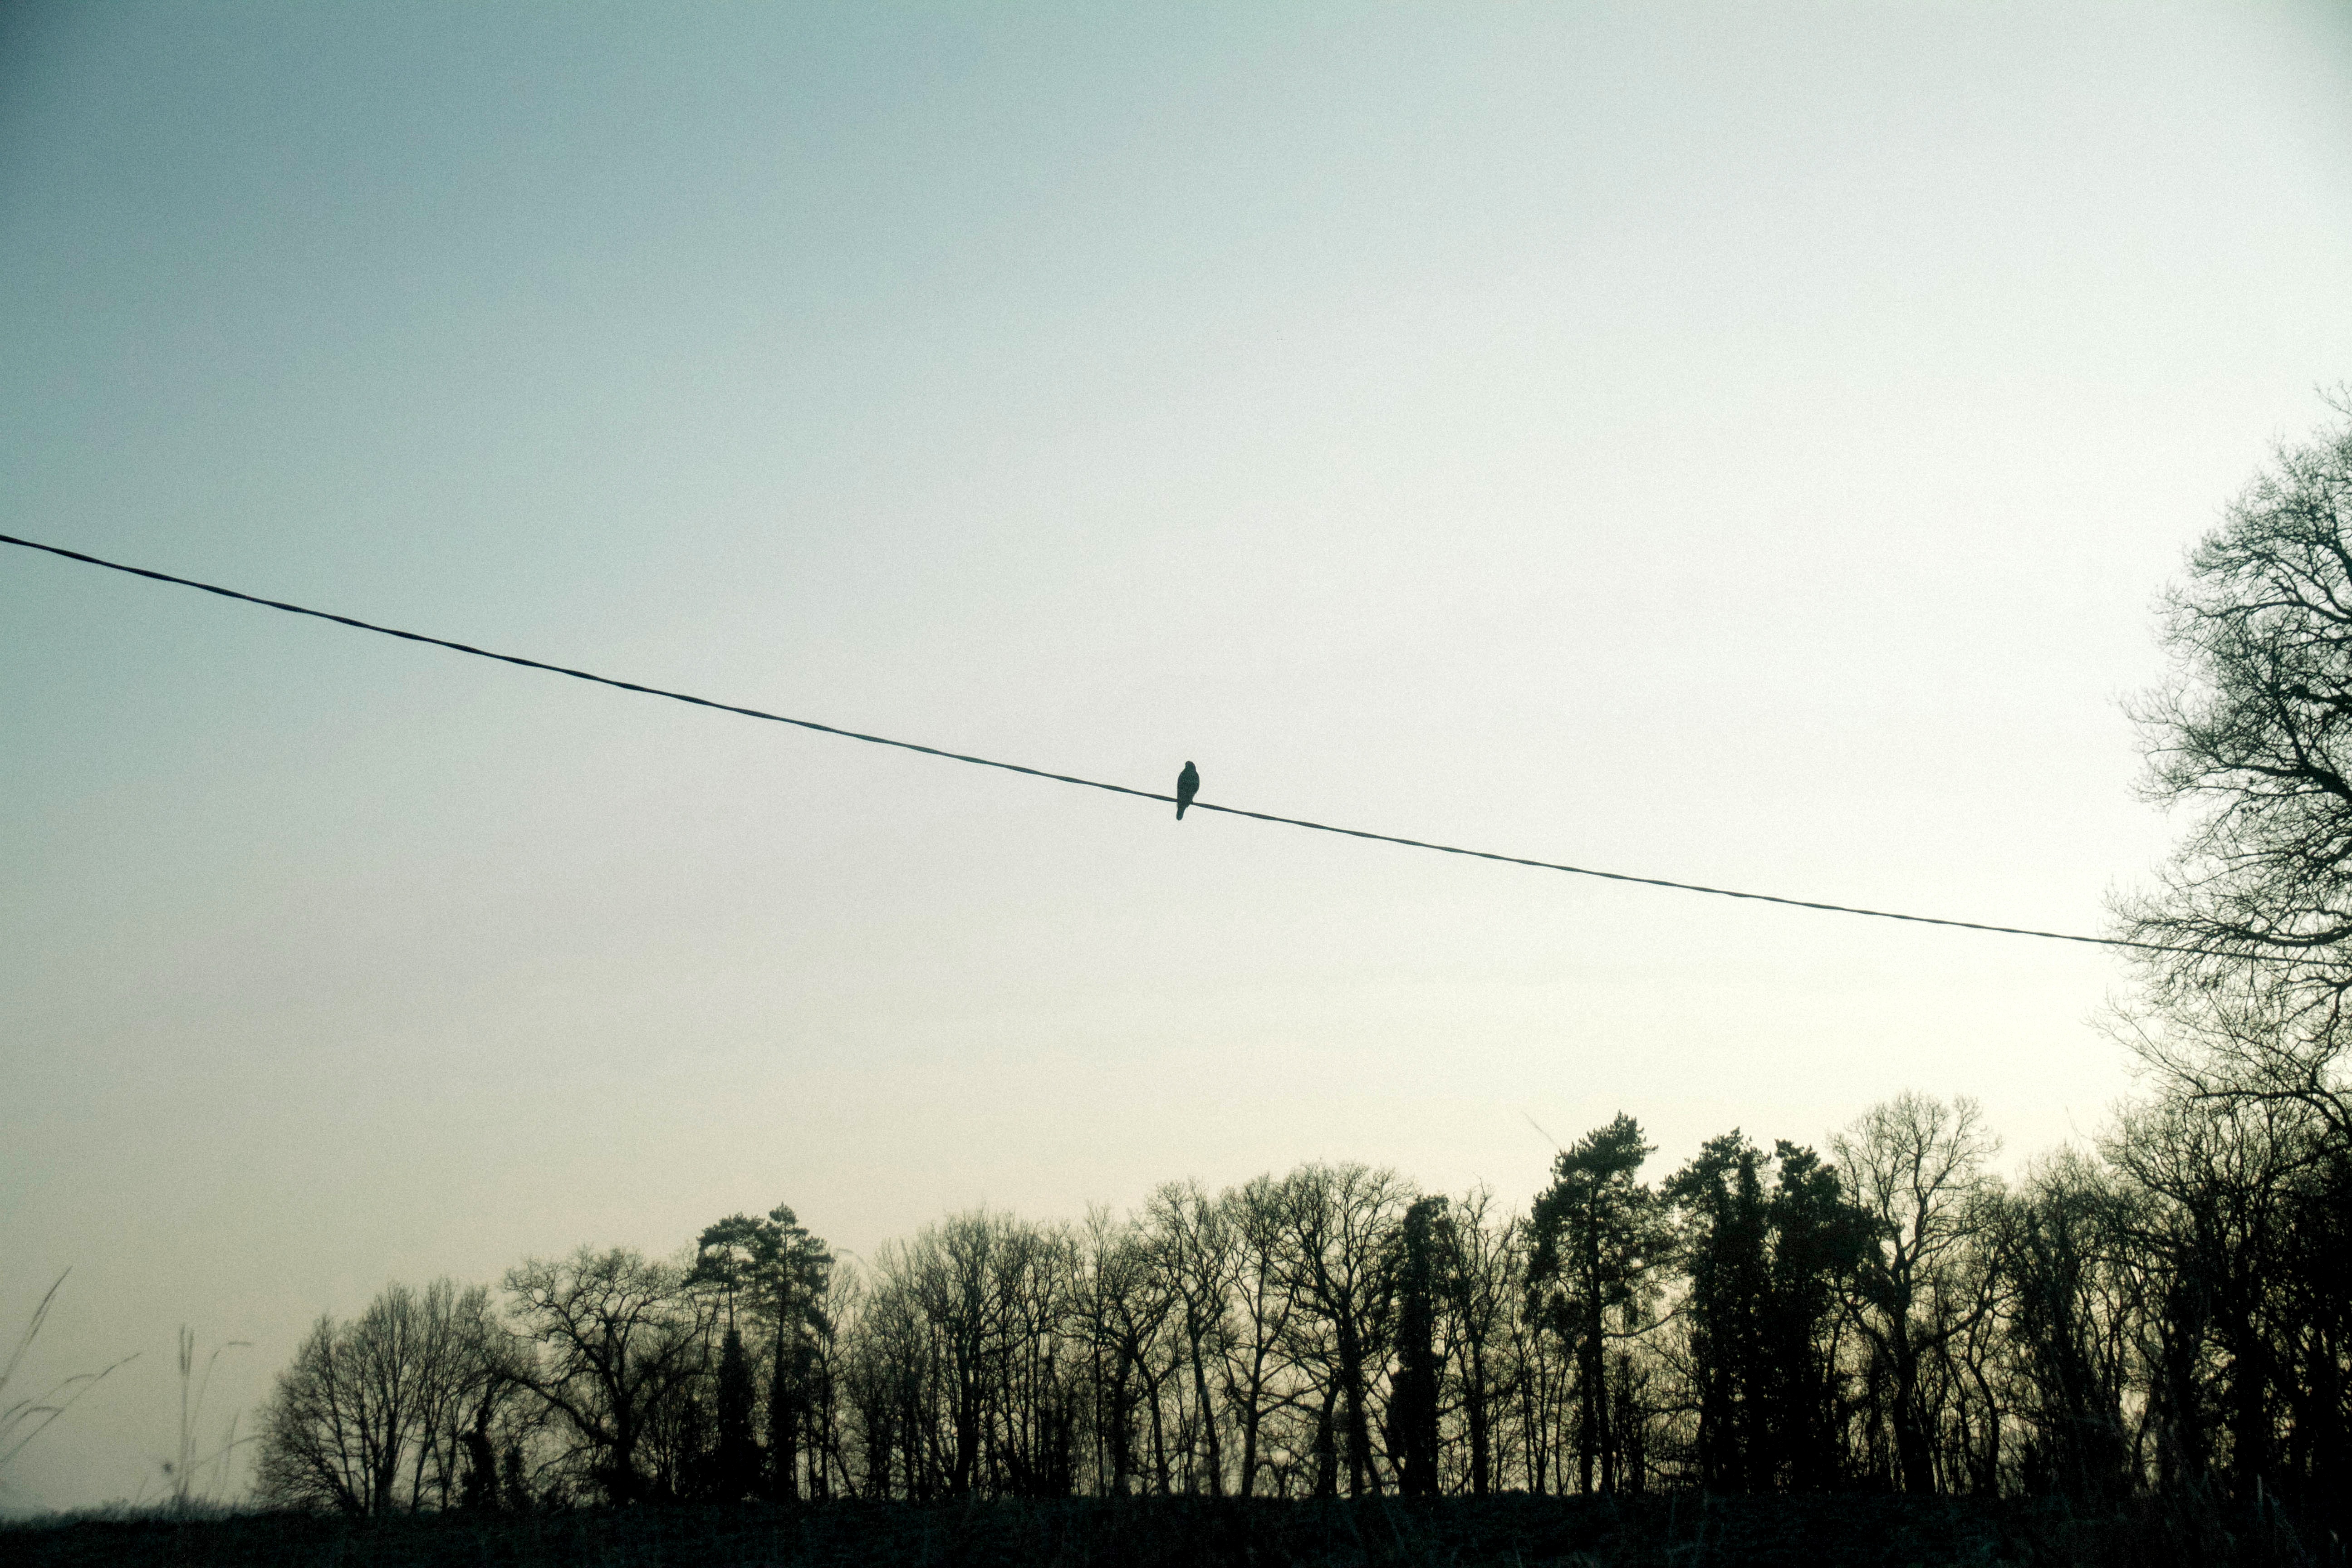
tree, bird, light, cloud, sky, sunset, sunlight, morning, cable, wire, line, street light, lighting, trees, shape, atmospheric phenomenon, atmosphere of earth